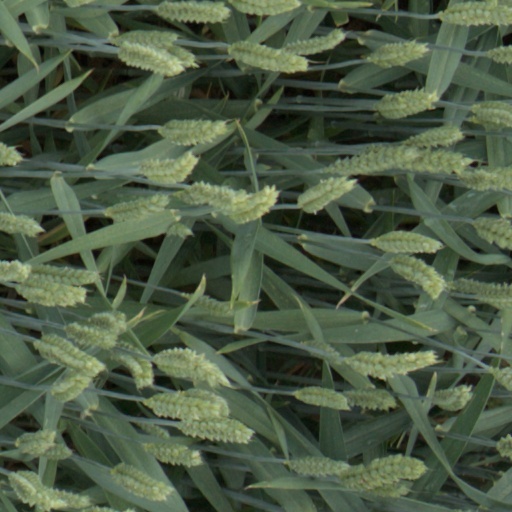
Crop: wheat